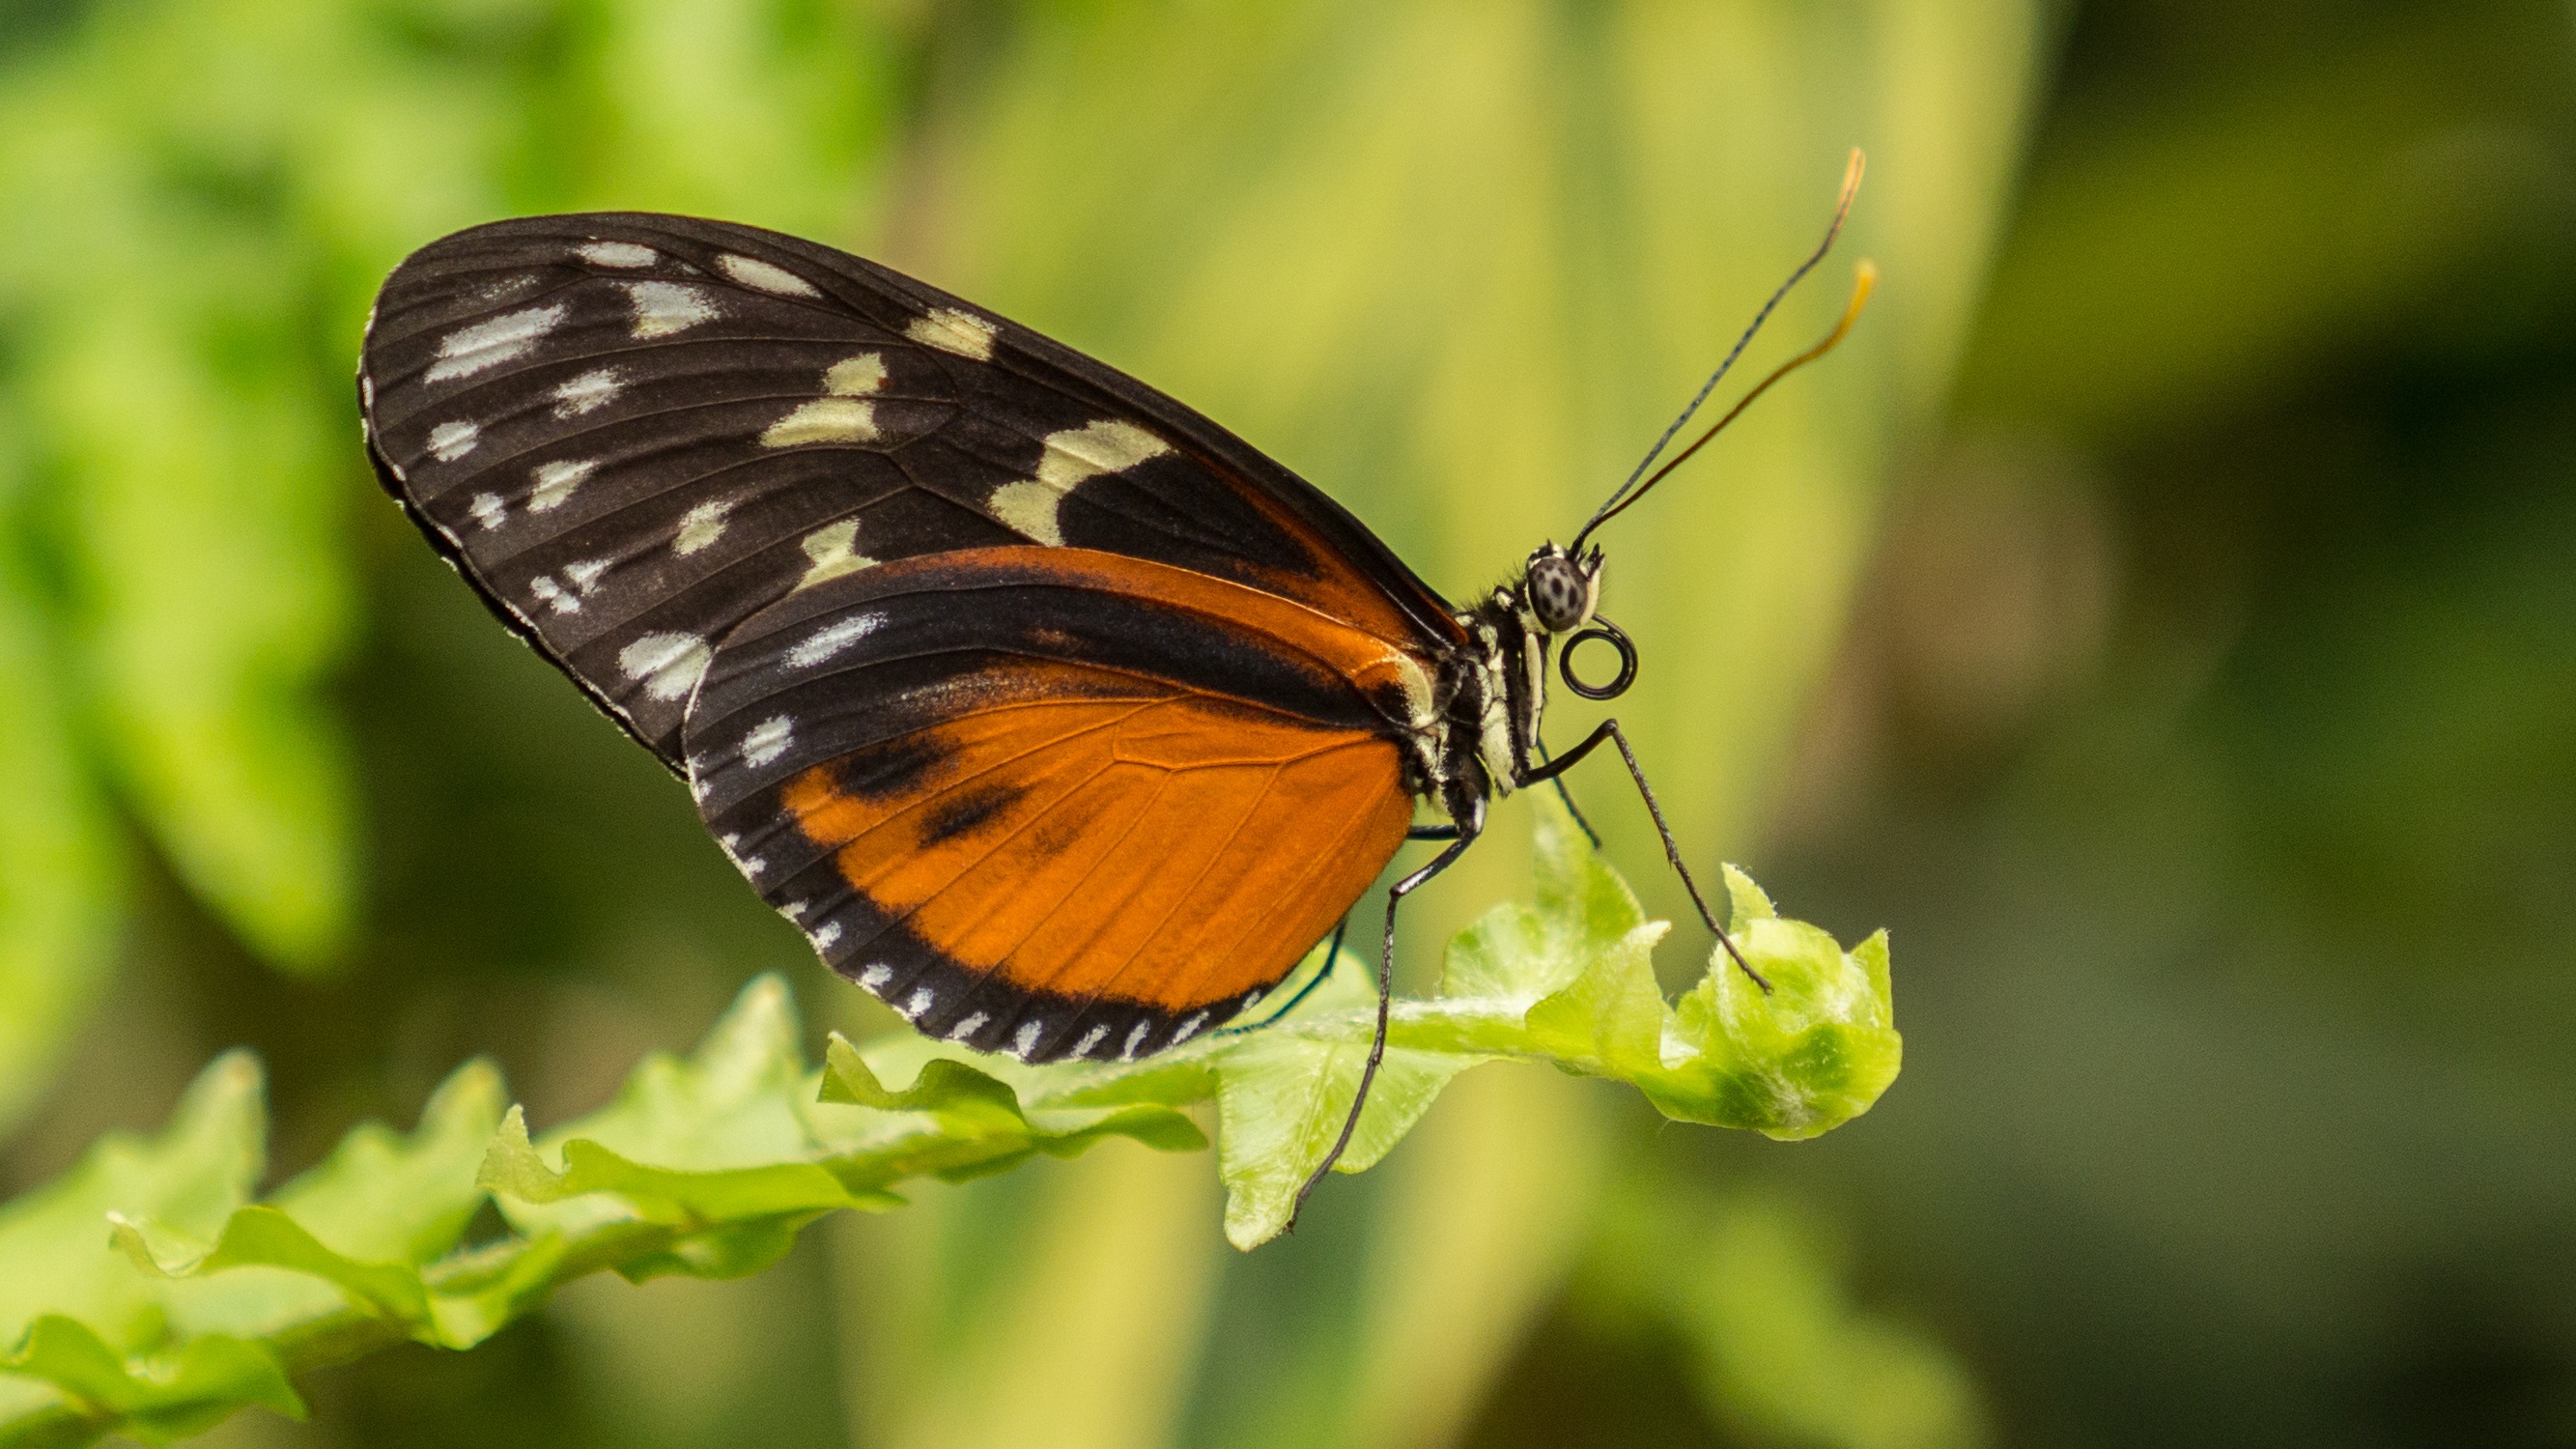
nature, wing, plant, leaf, flower, animal, wildlife, green, insect, macro, butterfly, garden, flora, fauna, invertebrate, close up, monarch butterfly, posing, spain, wings, insects, beauty, detail, bugs, nectar, pieridae, malaga, macro photography, arthropod, benalmadena, butterfly wings, pollinator, moths and butterflies, lycaenid, brush footed butterfly, colias, benalm dena mariposario